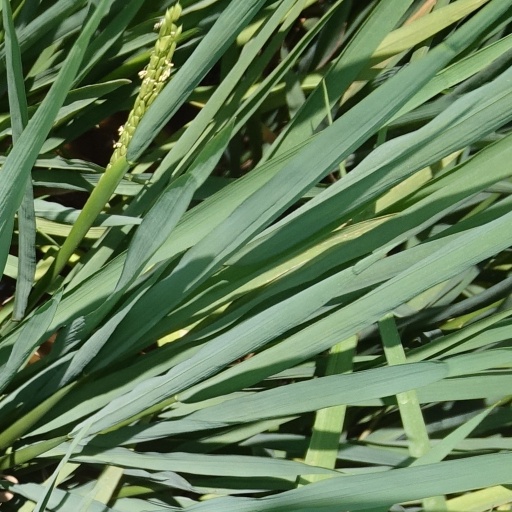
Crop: rice